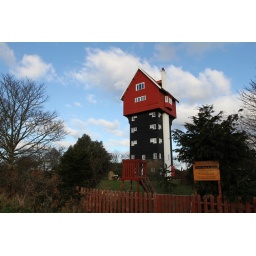
House in the Clouds, a former water tower at Thorpeness